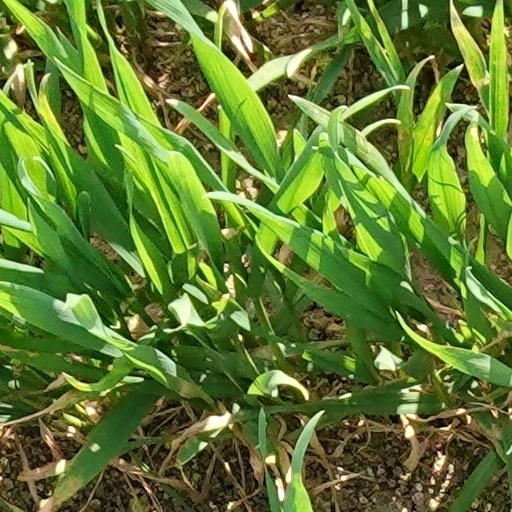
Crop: wheat